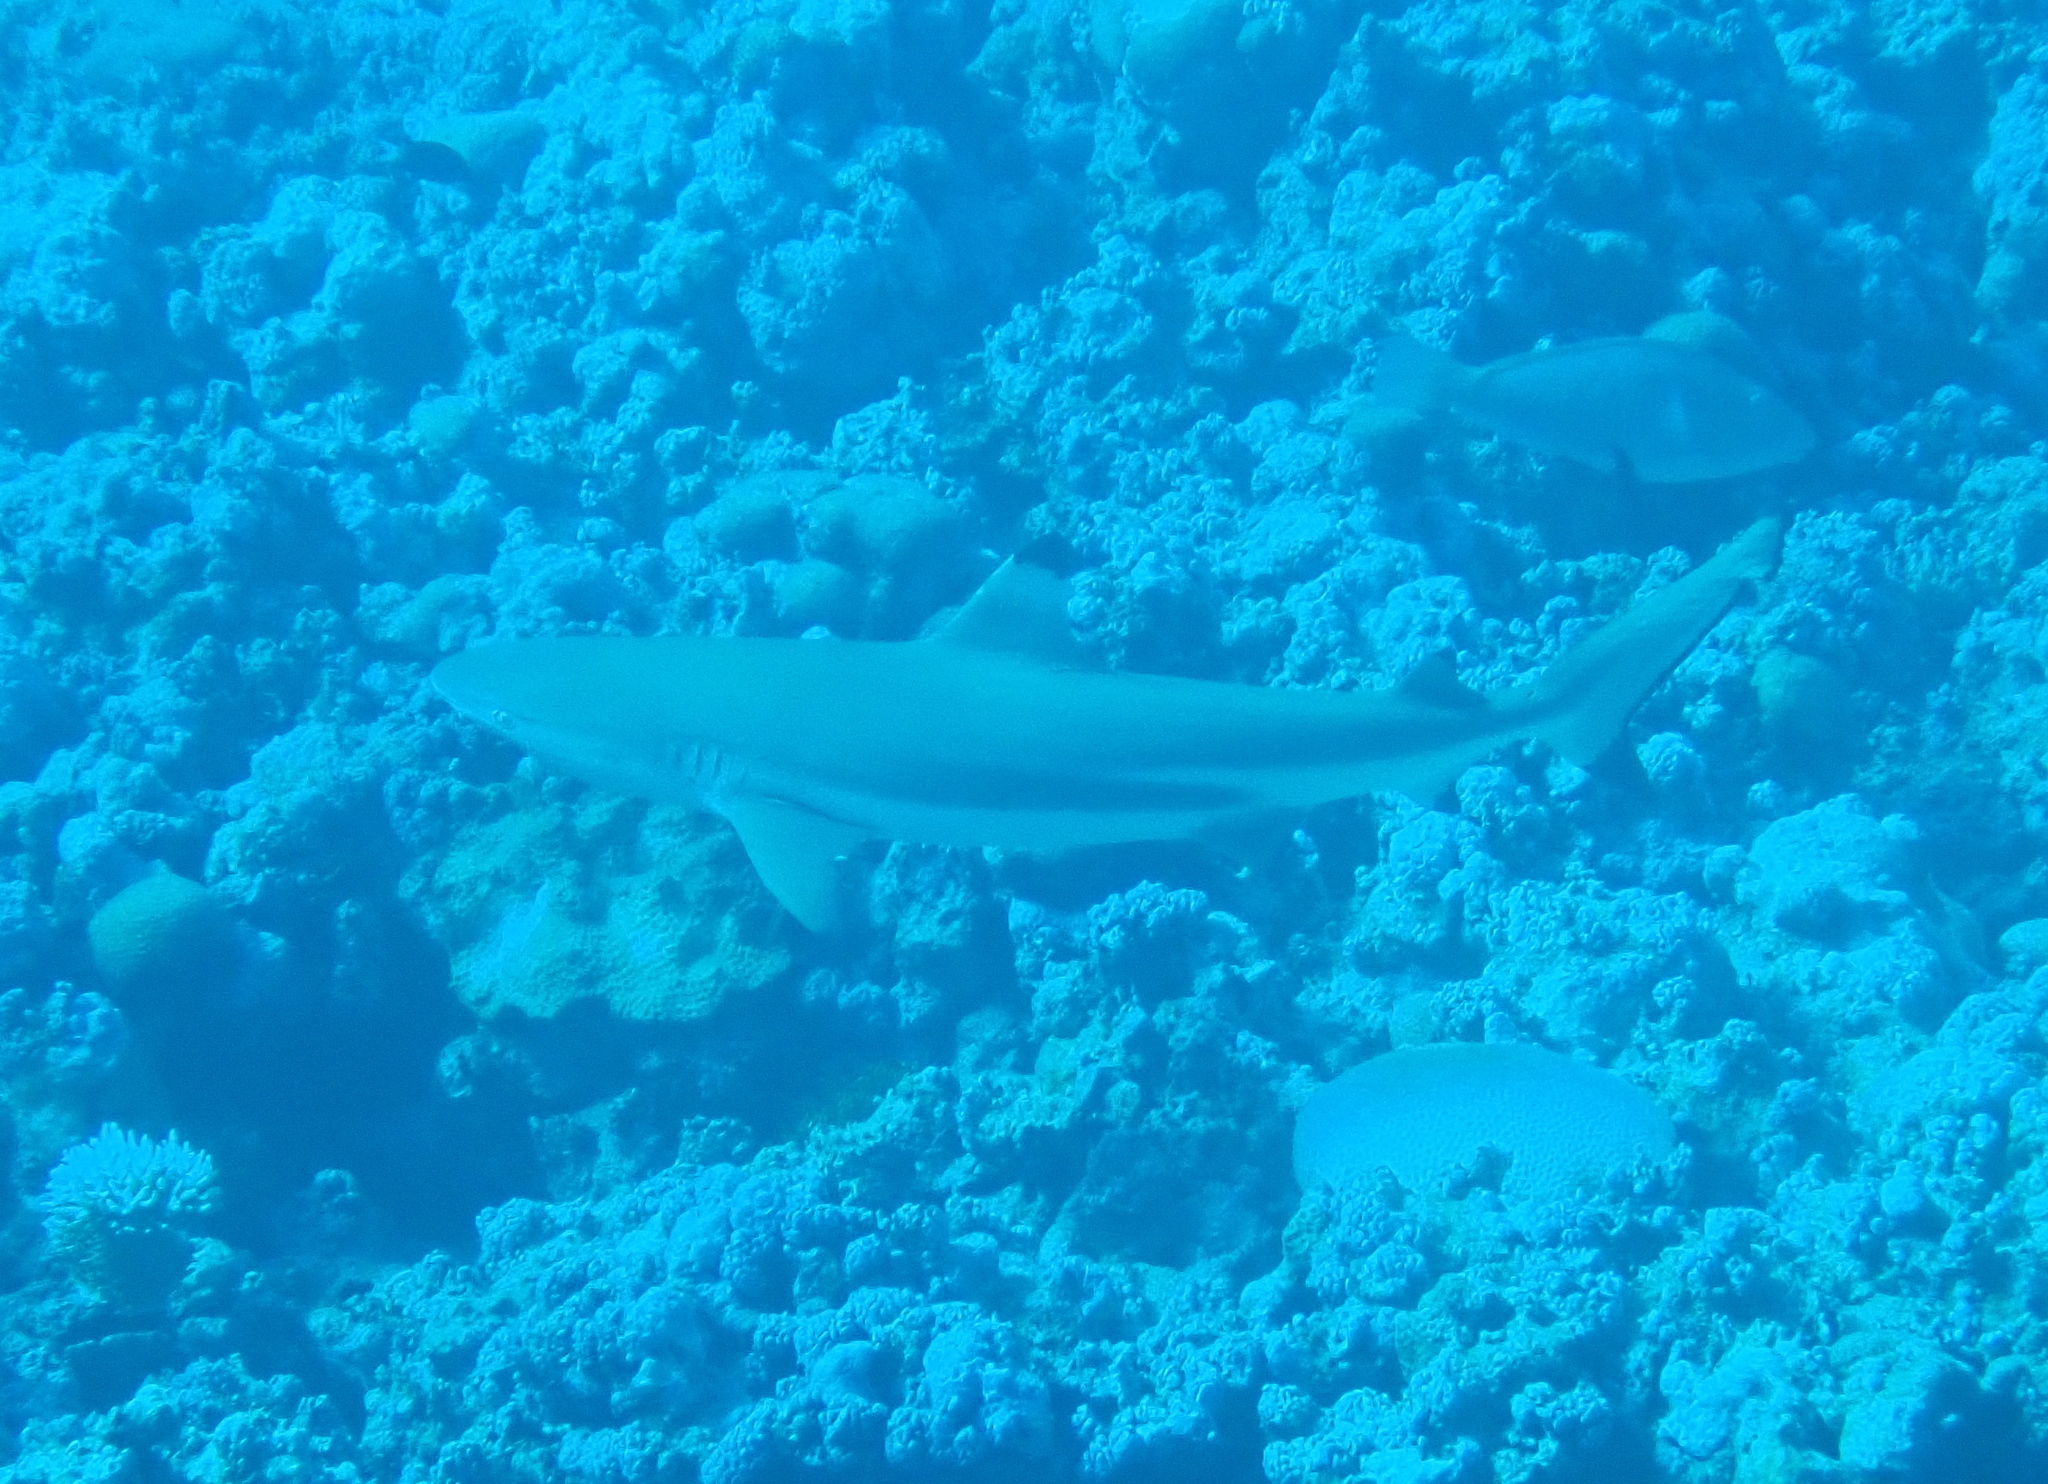
Carcharhinus melanopterus (Blacktip Reef Shark)